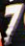
Number: 7